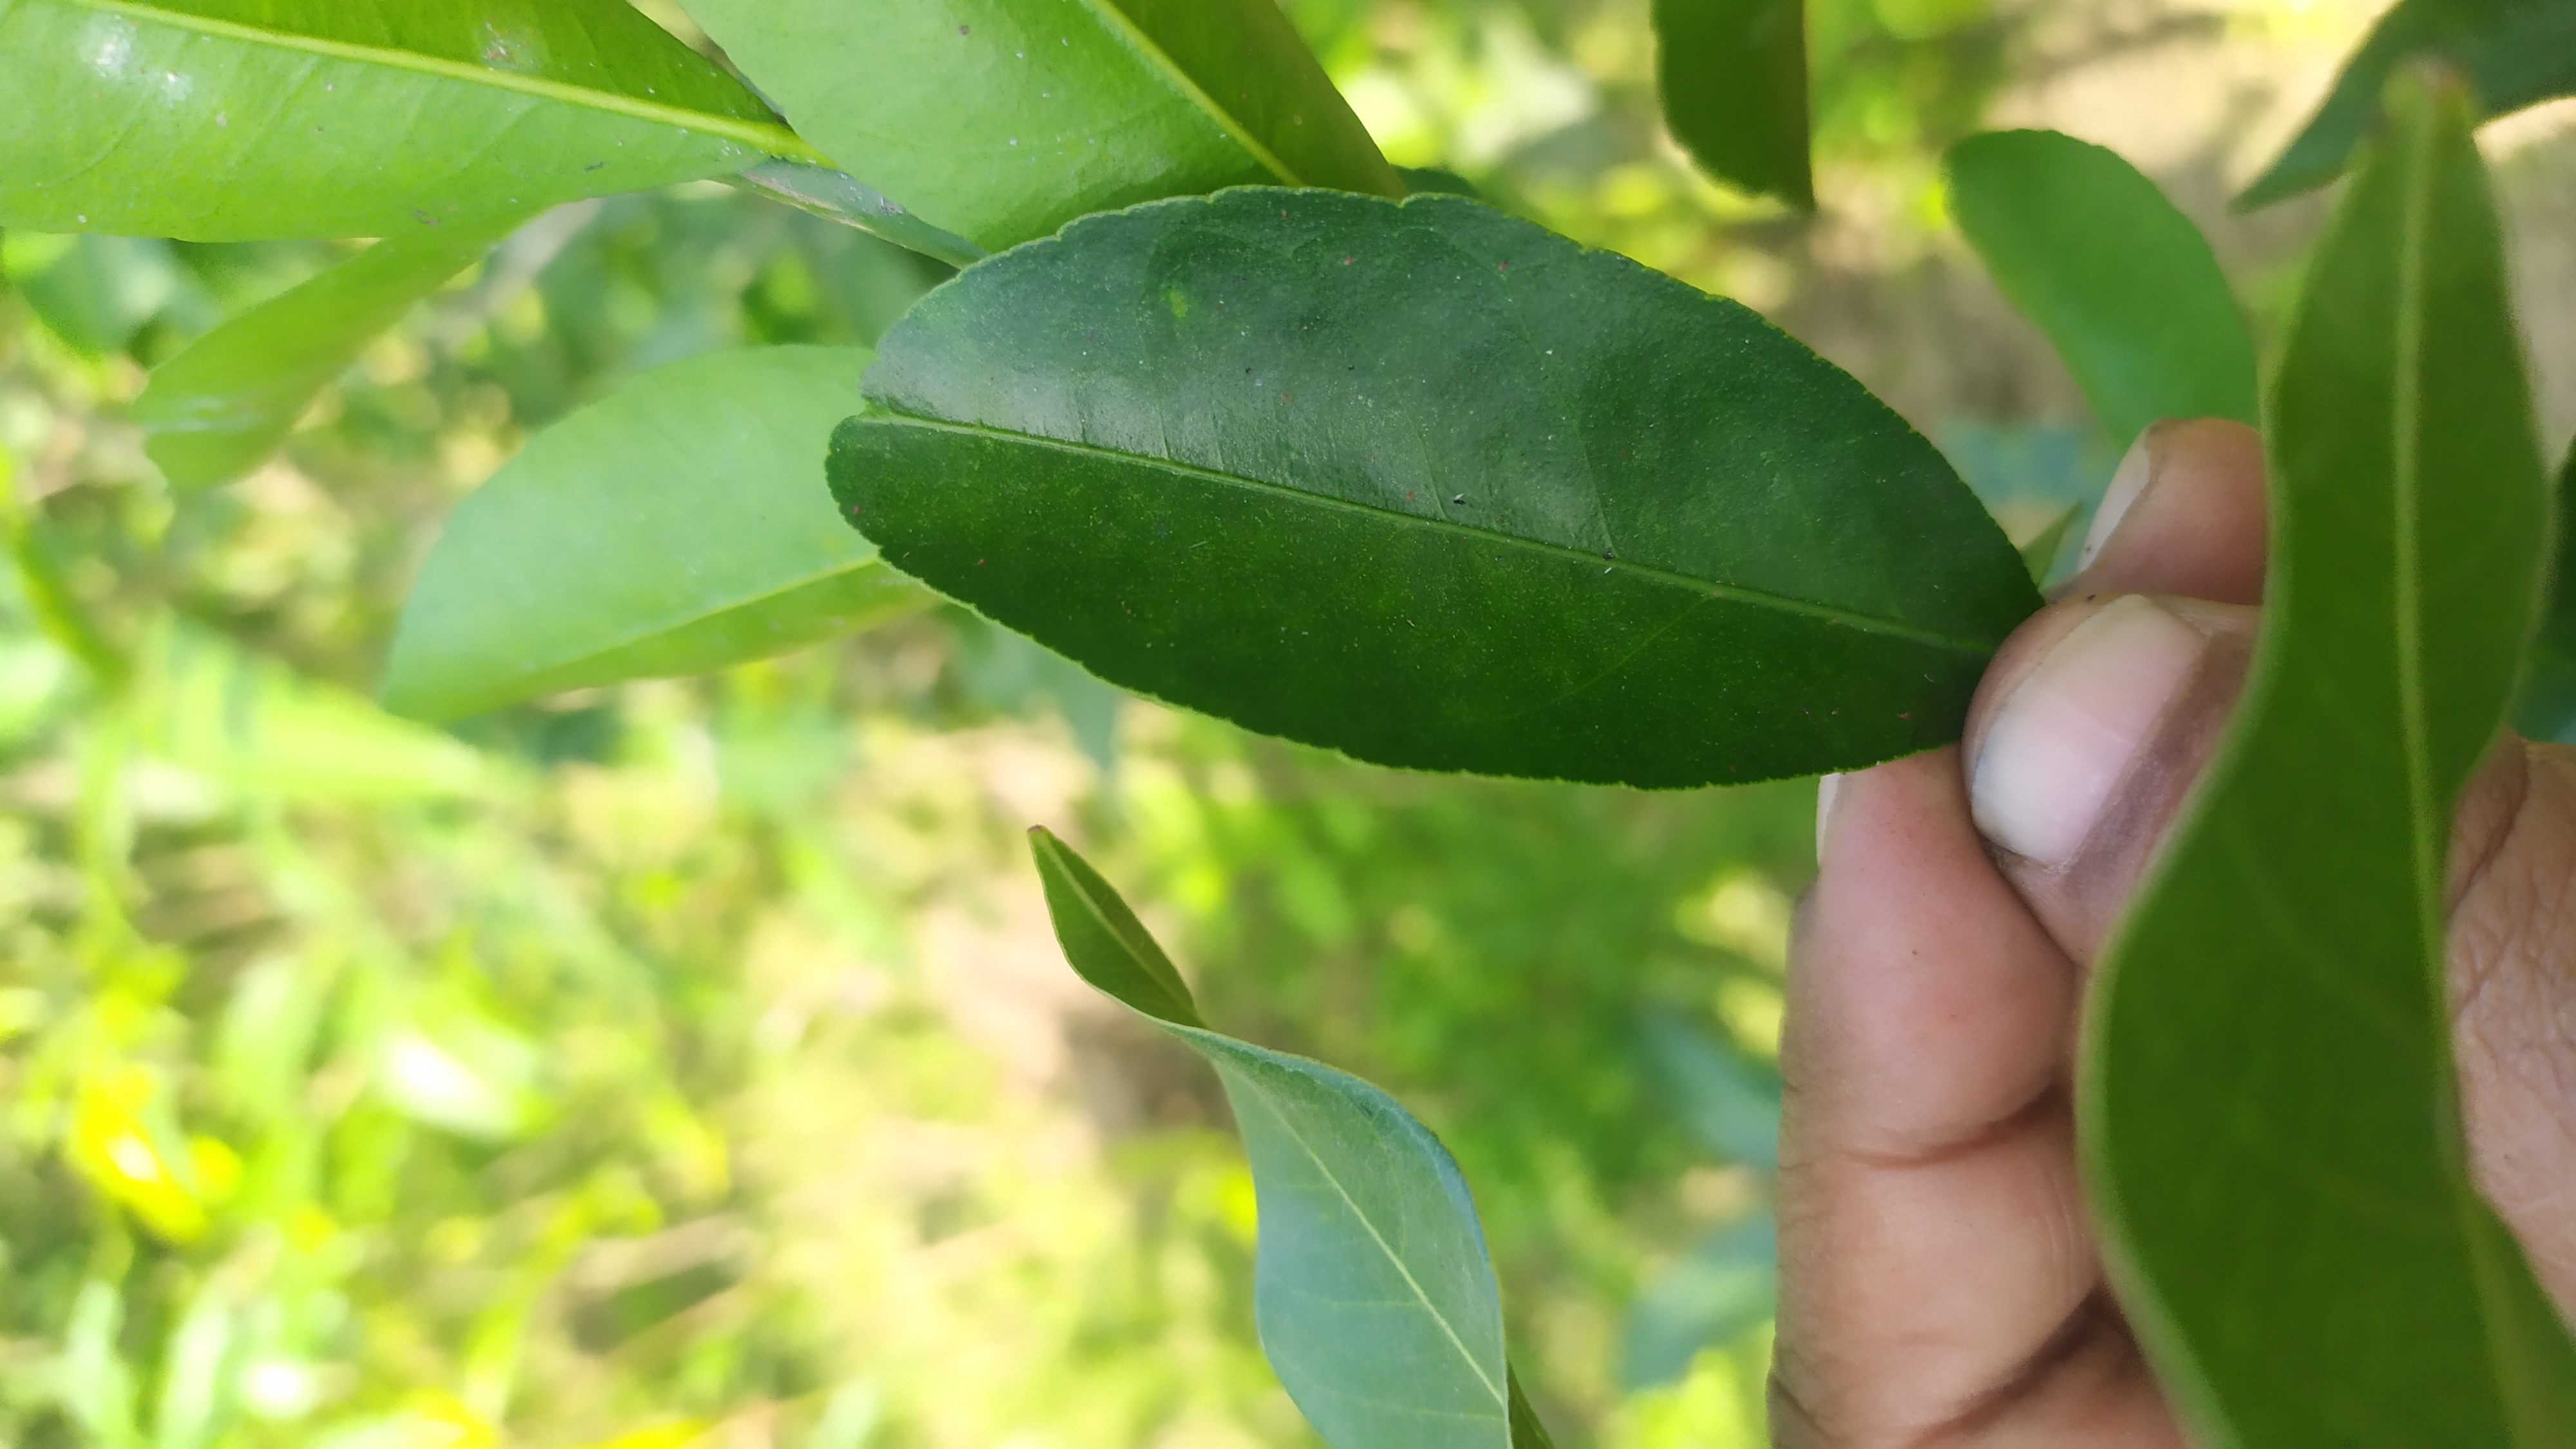
Mandarin leaf variety: Mandaring